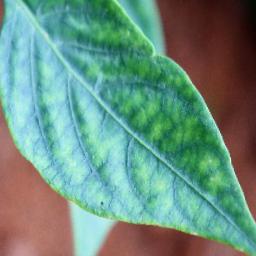
Label: cercospora